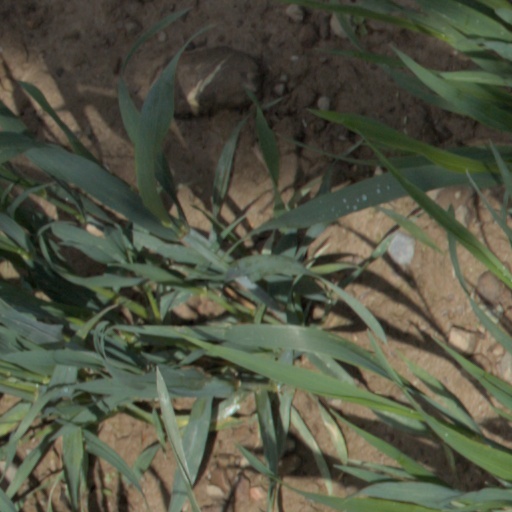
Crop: wheat